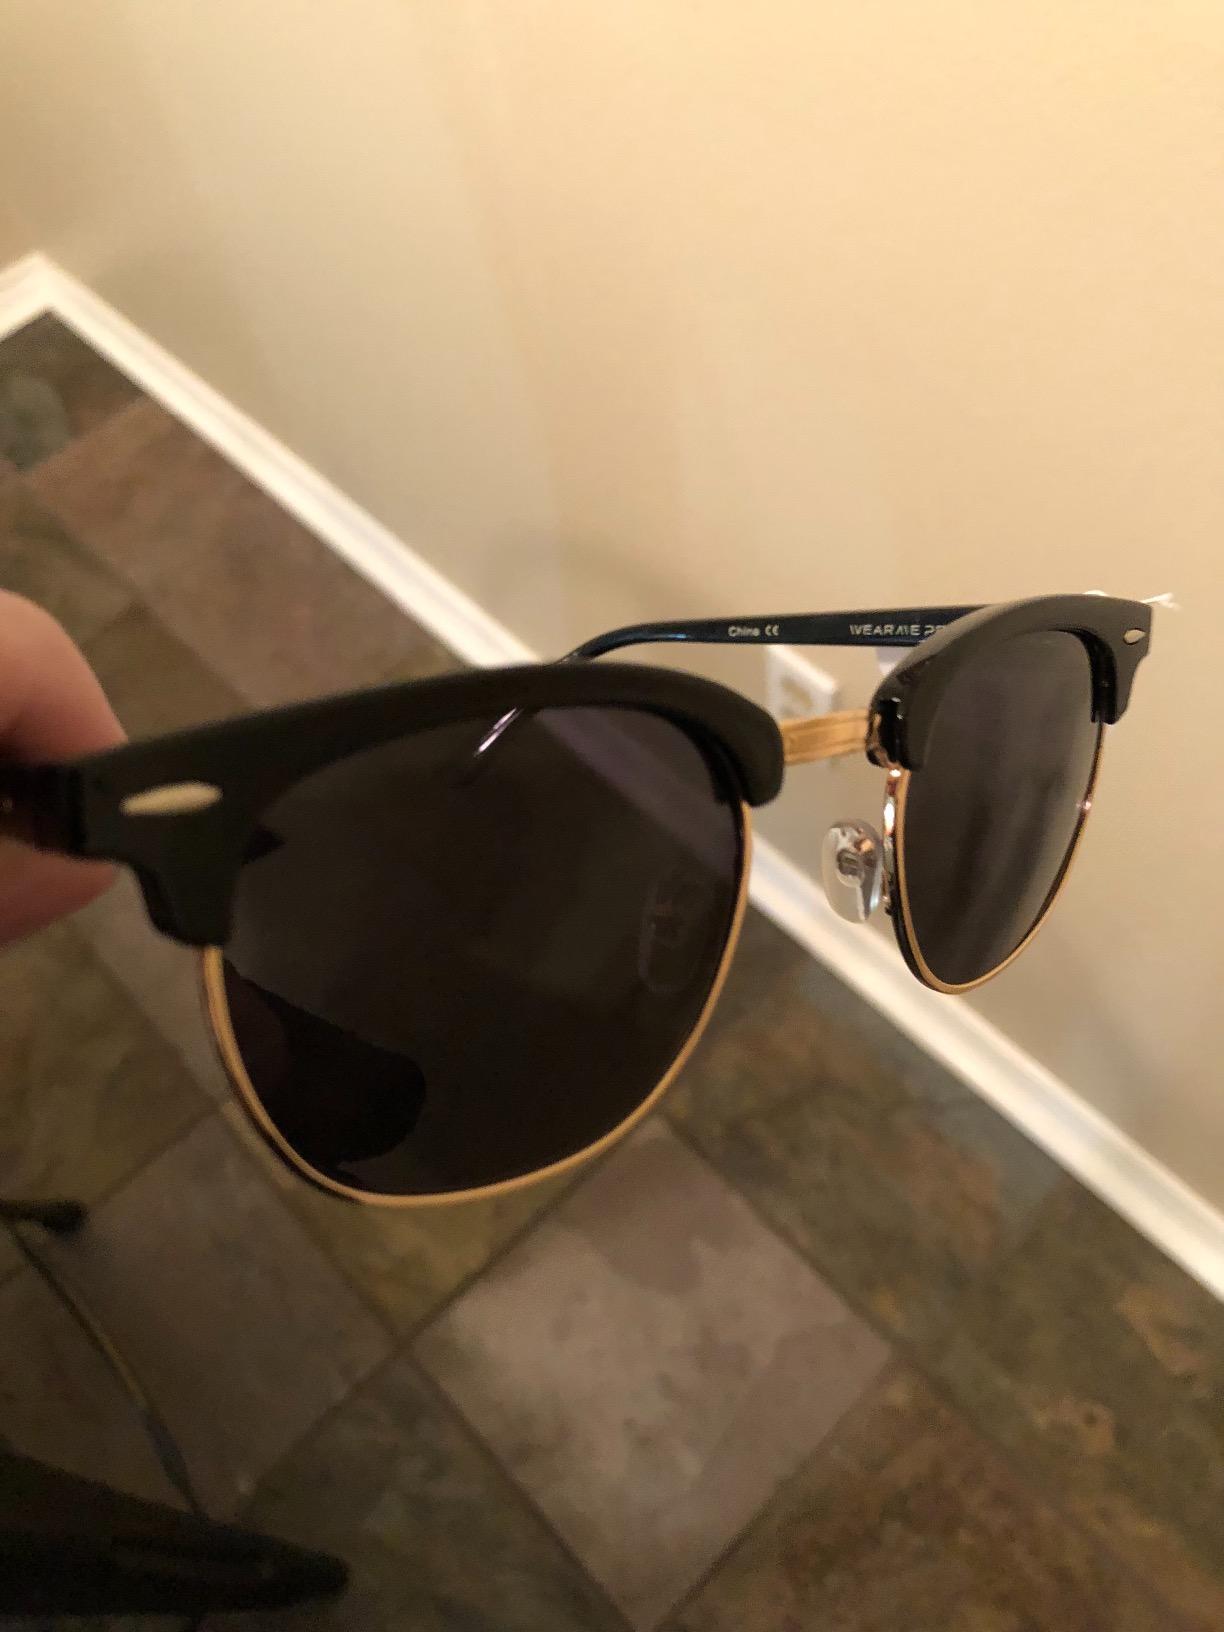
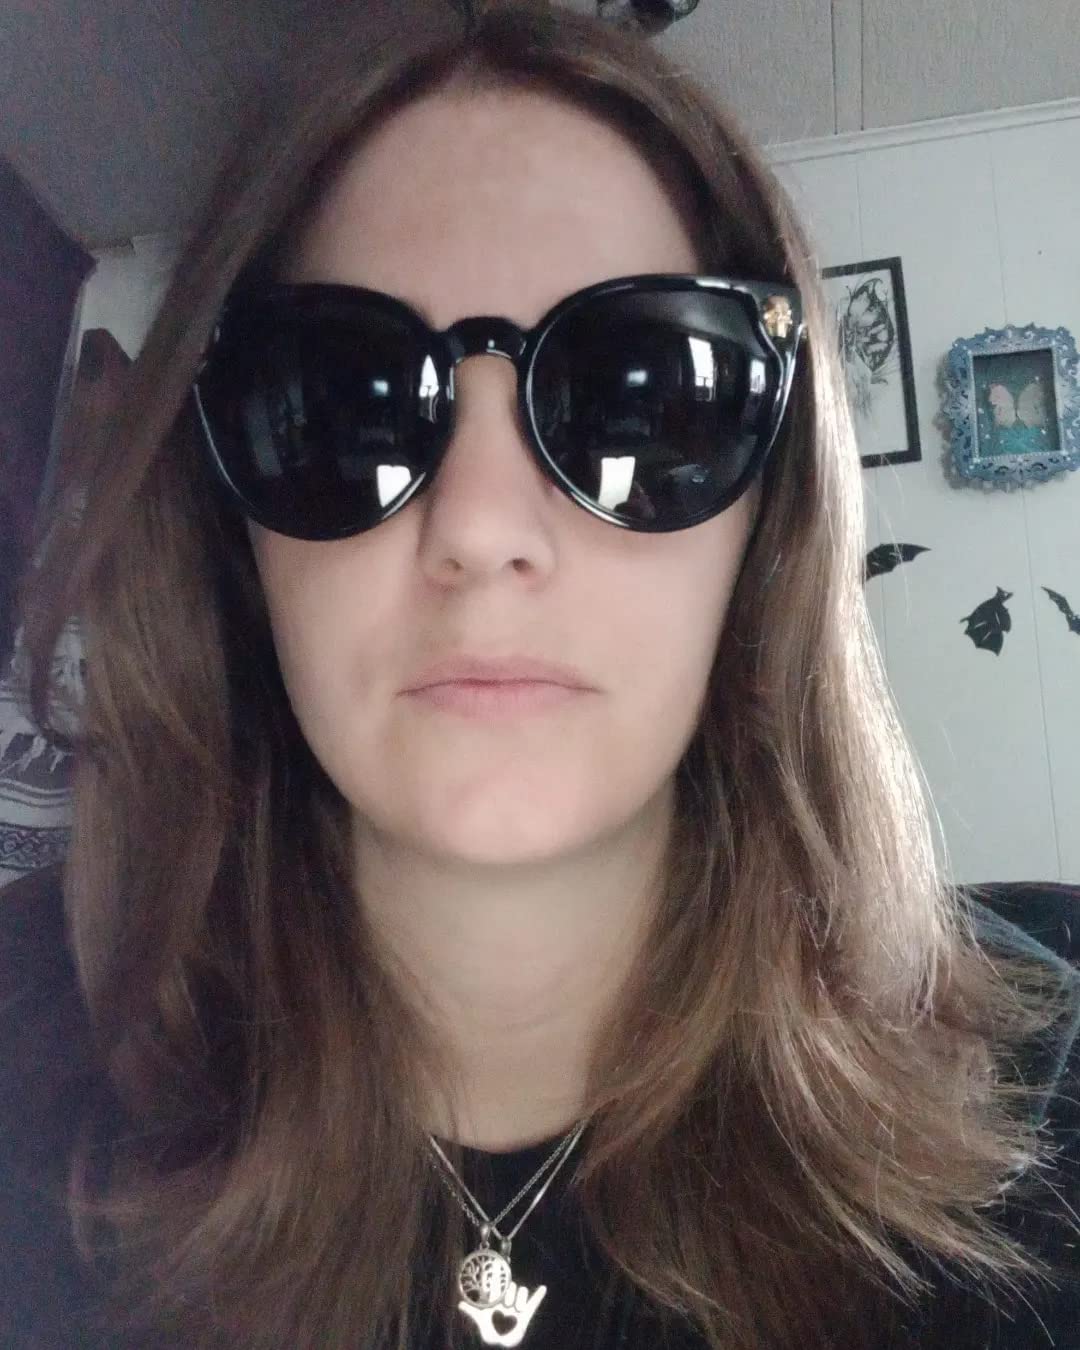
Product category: accessories_sunglasses
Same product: no